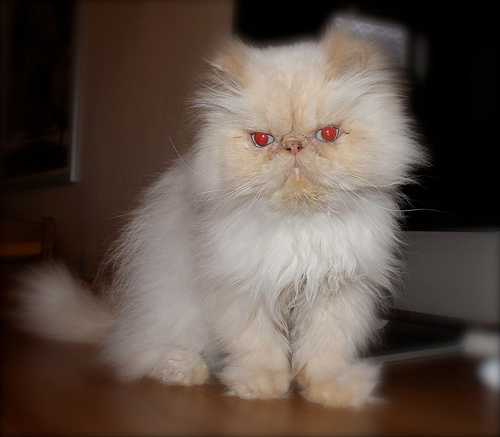
Animal: cat
Breed: persian